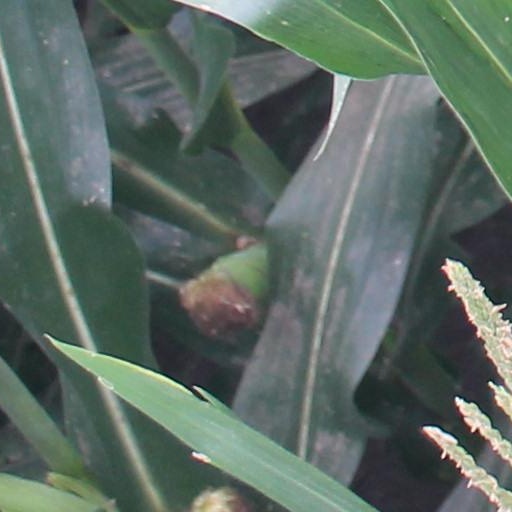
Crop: maize; corn